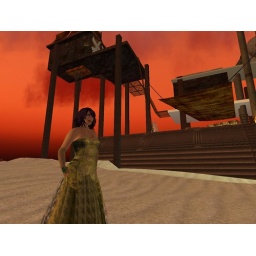
Eirela under orange sky